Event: Nepal Earthquake
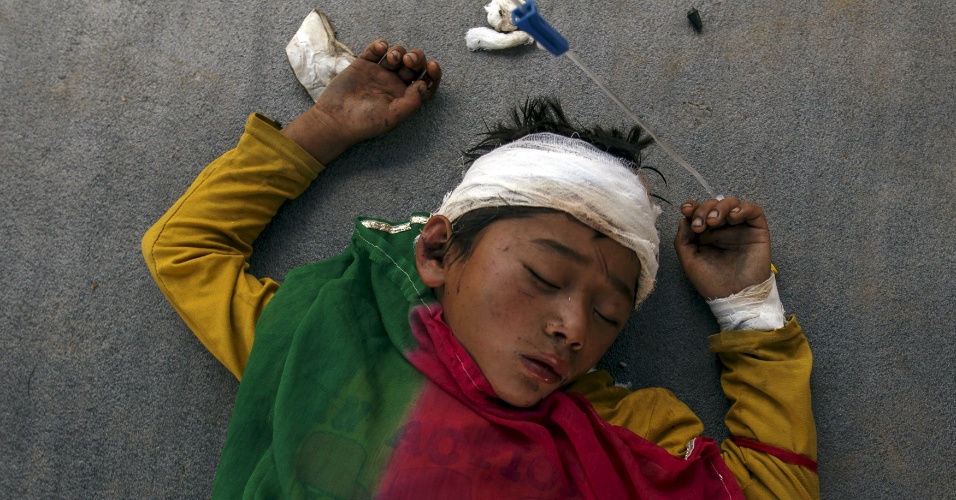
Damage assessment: damage